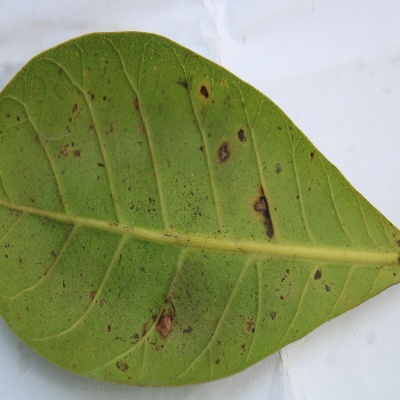
Crop: Cashew
Condition: anthracnose